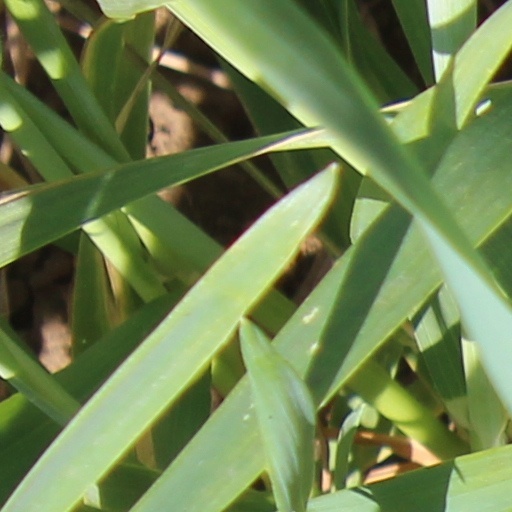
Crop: wheat